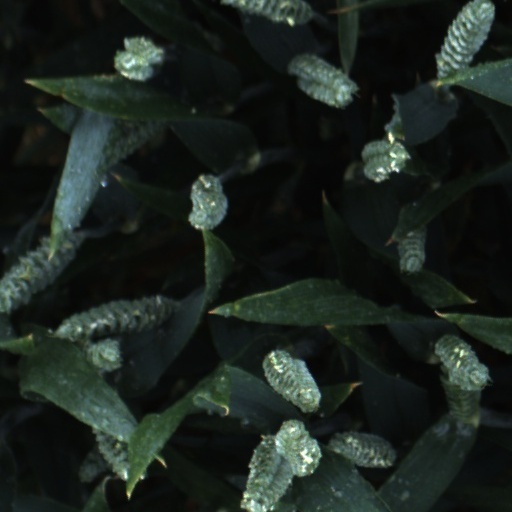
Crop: wheat